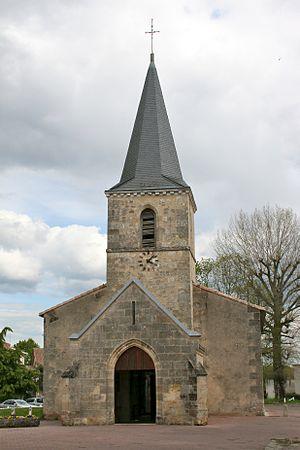
Eglise Saint-Jean-Baptiste de Canéjan (2012)
Canéjan est une commune du Sud-Ouest de la France, située dans le département de la Gironde en région Nouvelle-Aquitaine.